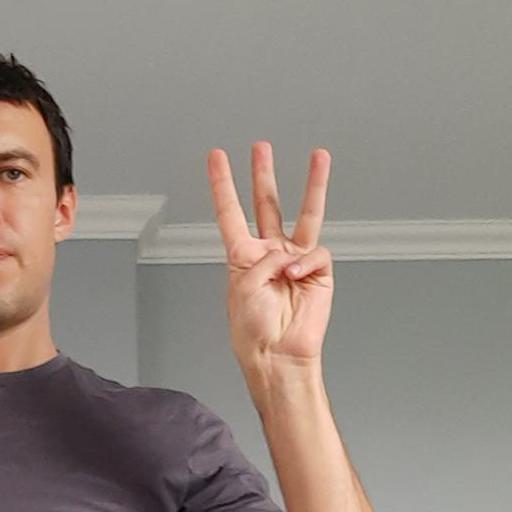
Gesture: three